Julie Caitlin Brown

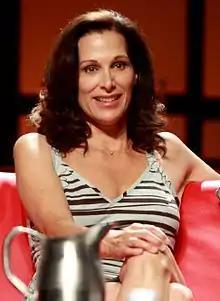
Brown in 2013

Julie Caitlin Brown (née Andrich; born January 27, 1961) is an American actress and singer known for her role as Na'Toth in the first and fifth season of the science fiction television series "Babylon 5".